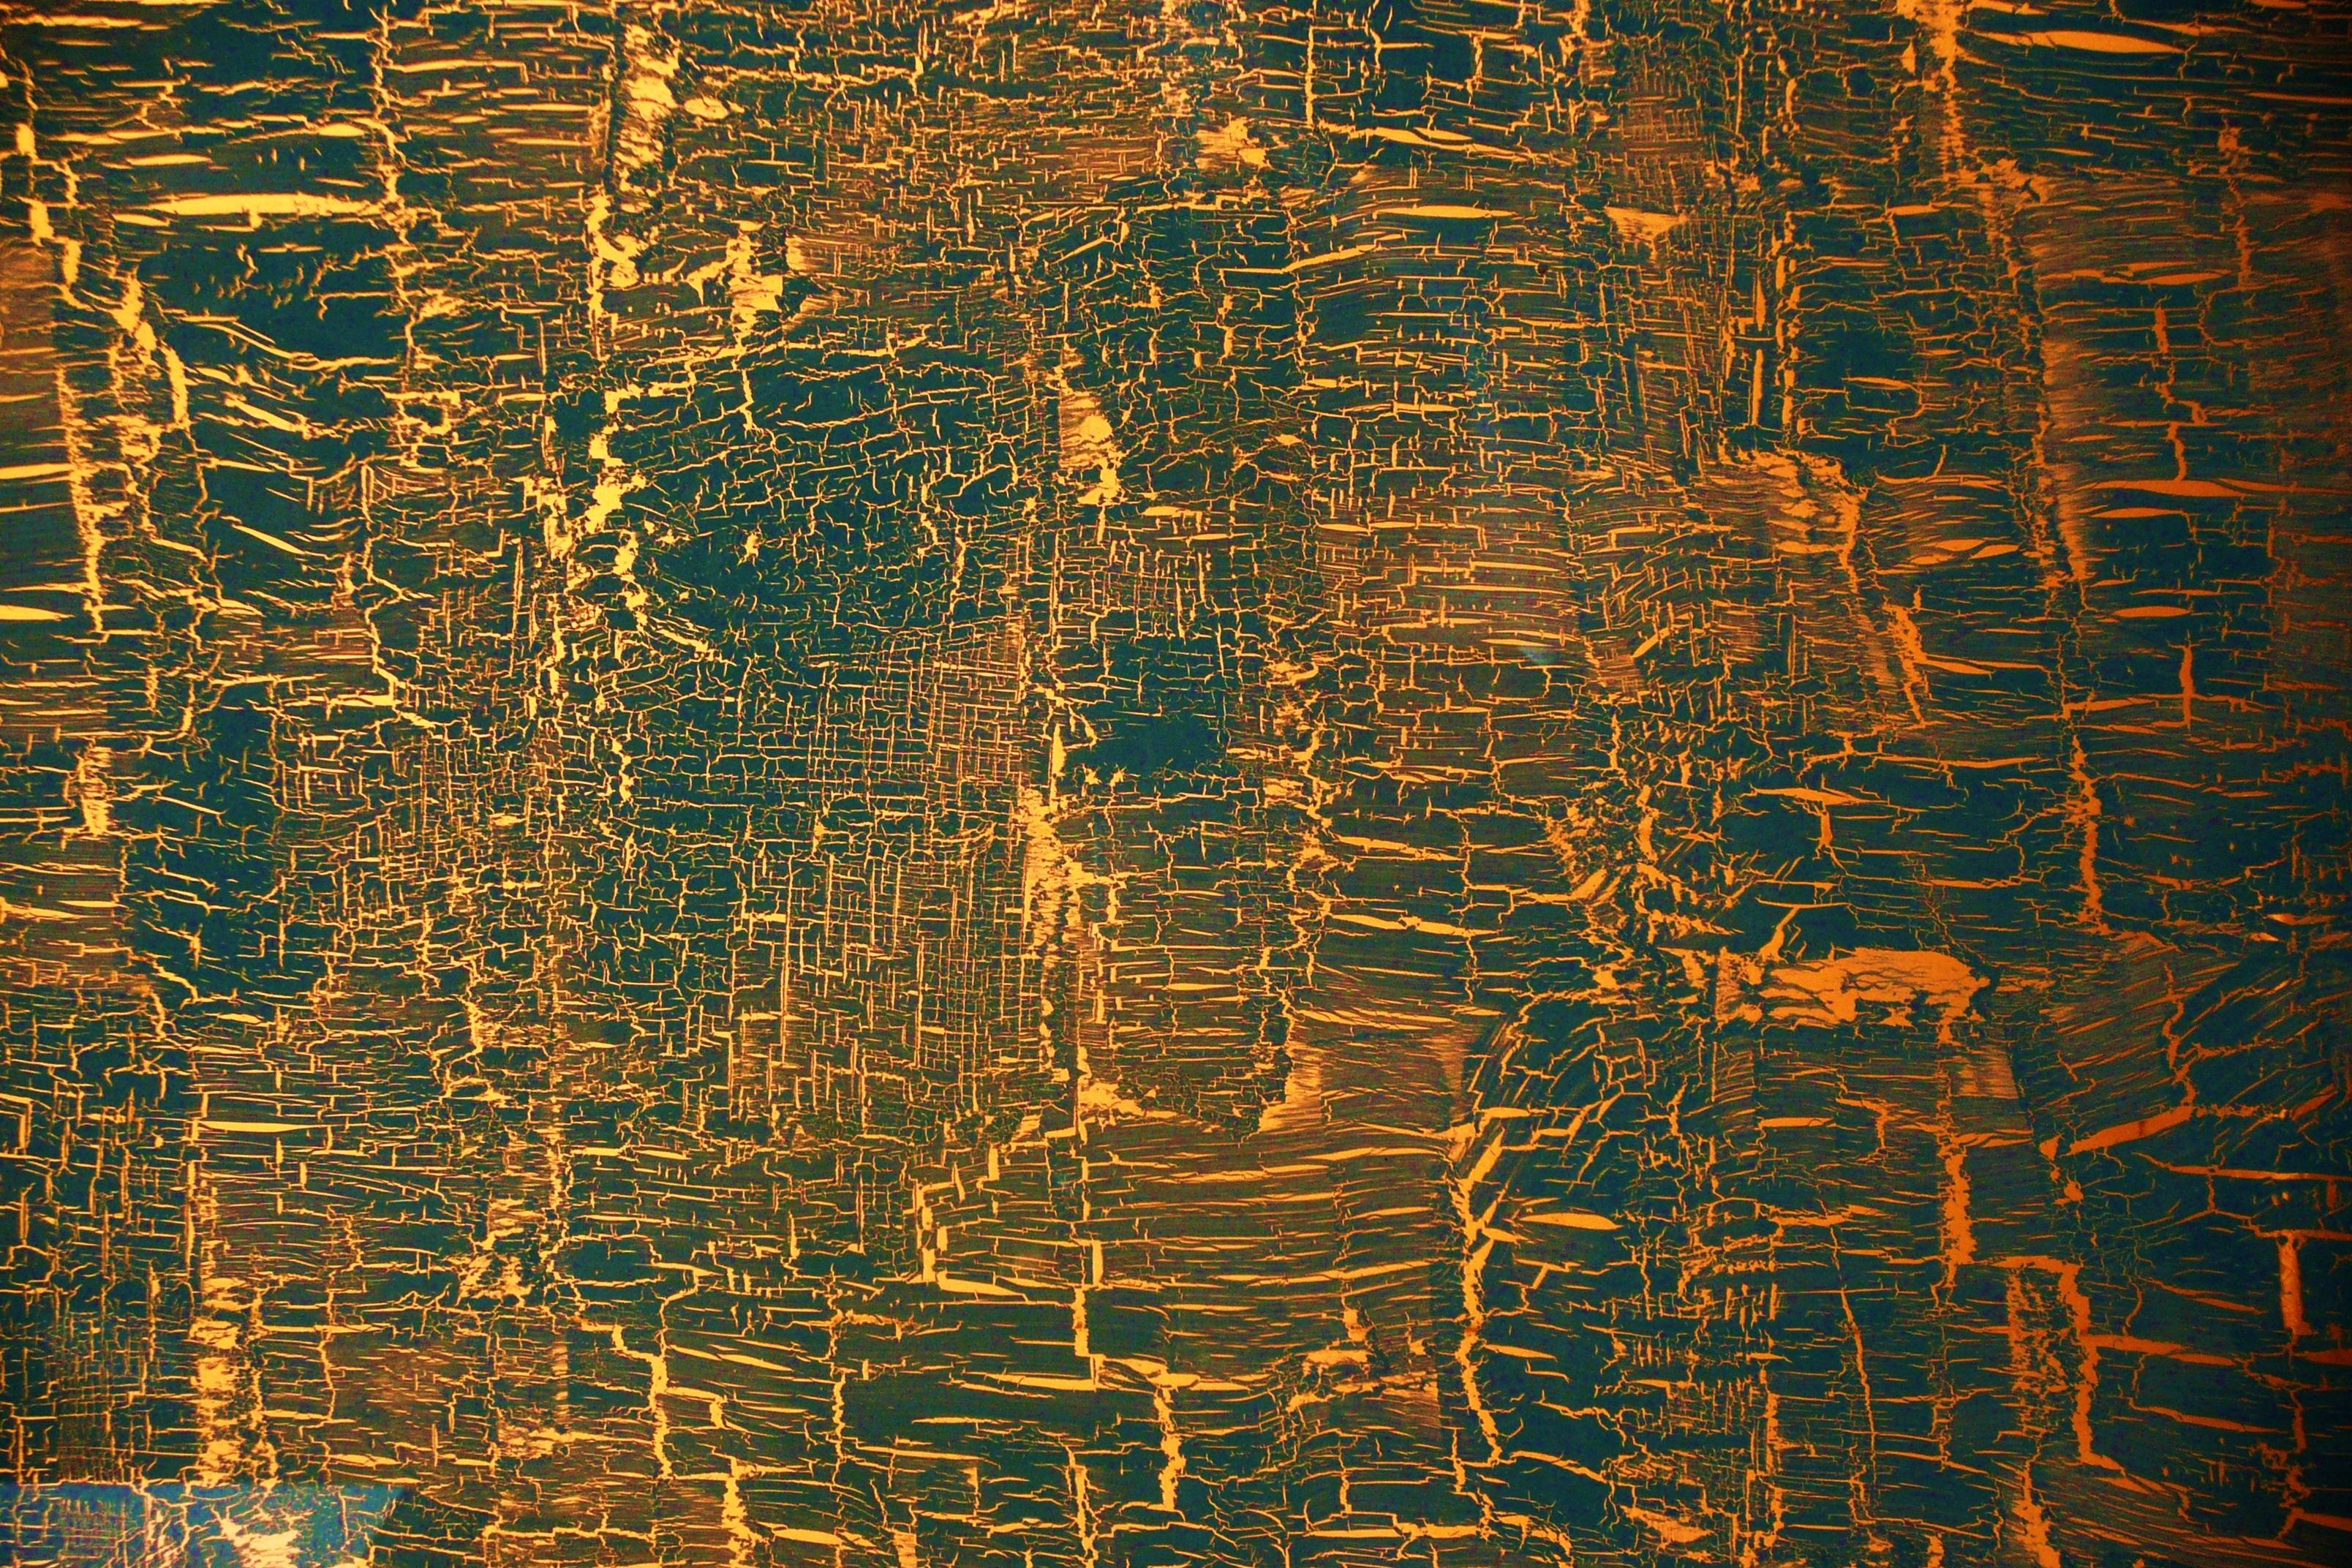
creative, texture, wall, decoration, orange, pattern, line, reflection, artistic, art, background, design, decorative, symmetry, style, backdrop, template, modern art